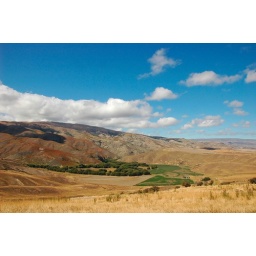
Irrigated fields in the valley. A surprising splash of green amongst the brown hills.